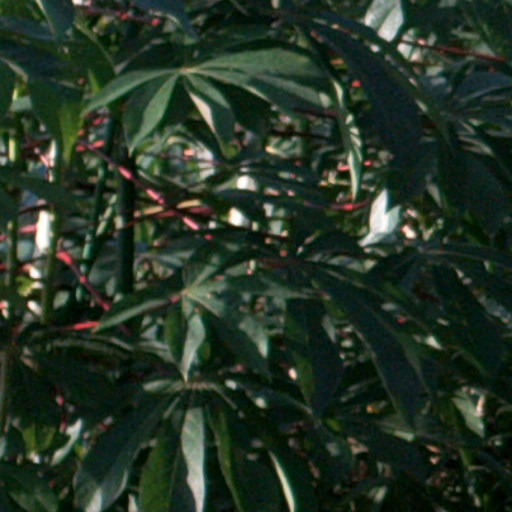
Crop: cassava